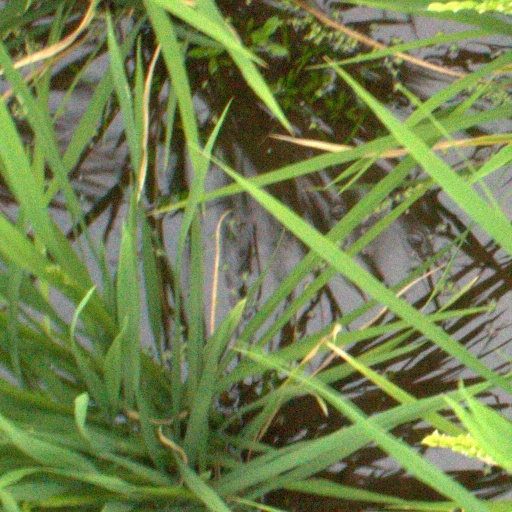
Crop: rice